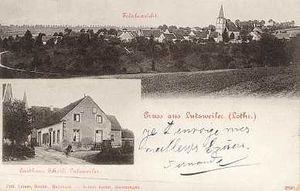
Loutzviller est une commune française située dans le département de la Moselle, en Lorraine, dans la région administrative Grand Est. Le village fait partie du pays de Bitche, du parc naturel régional des Vosges du Nord et du bassin de vie de la Moselle-Est.